Geography of Ethiopia

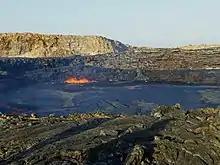
Erta Ale in the Afar Region.

The Abay has many tributaries. Of these, the Bashilo rises near Magdala and drains eastern Amhara; the Jamma rises near Ankober and drains northern Shoa; the Muger rises near Addis Ababa and drains south-western Shoa; the Didessa, the largest of the Abay's affluents, rises in the Kaffa hills and has a generally south-to-north course; the Dabus runs near the western edge of the plateau escarpment. All these are perennial rivers. The right-hand tributaries, rising mostly on the western sides of the plateau, have steep slopes and are generally torrential in character. The Beles, however, is perennial, and the Rahad and Dinder are important rivers in flood-time.